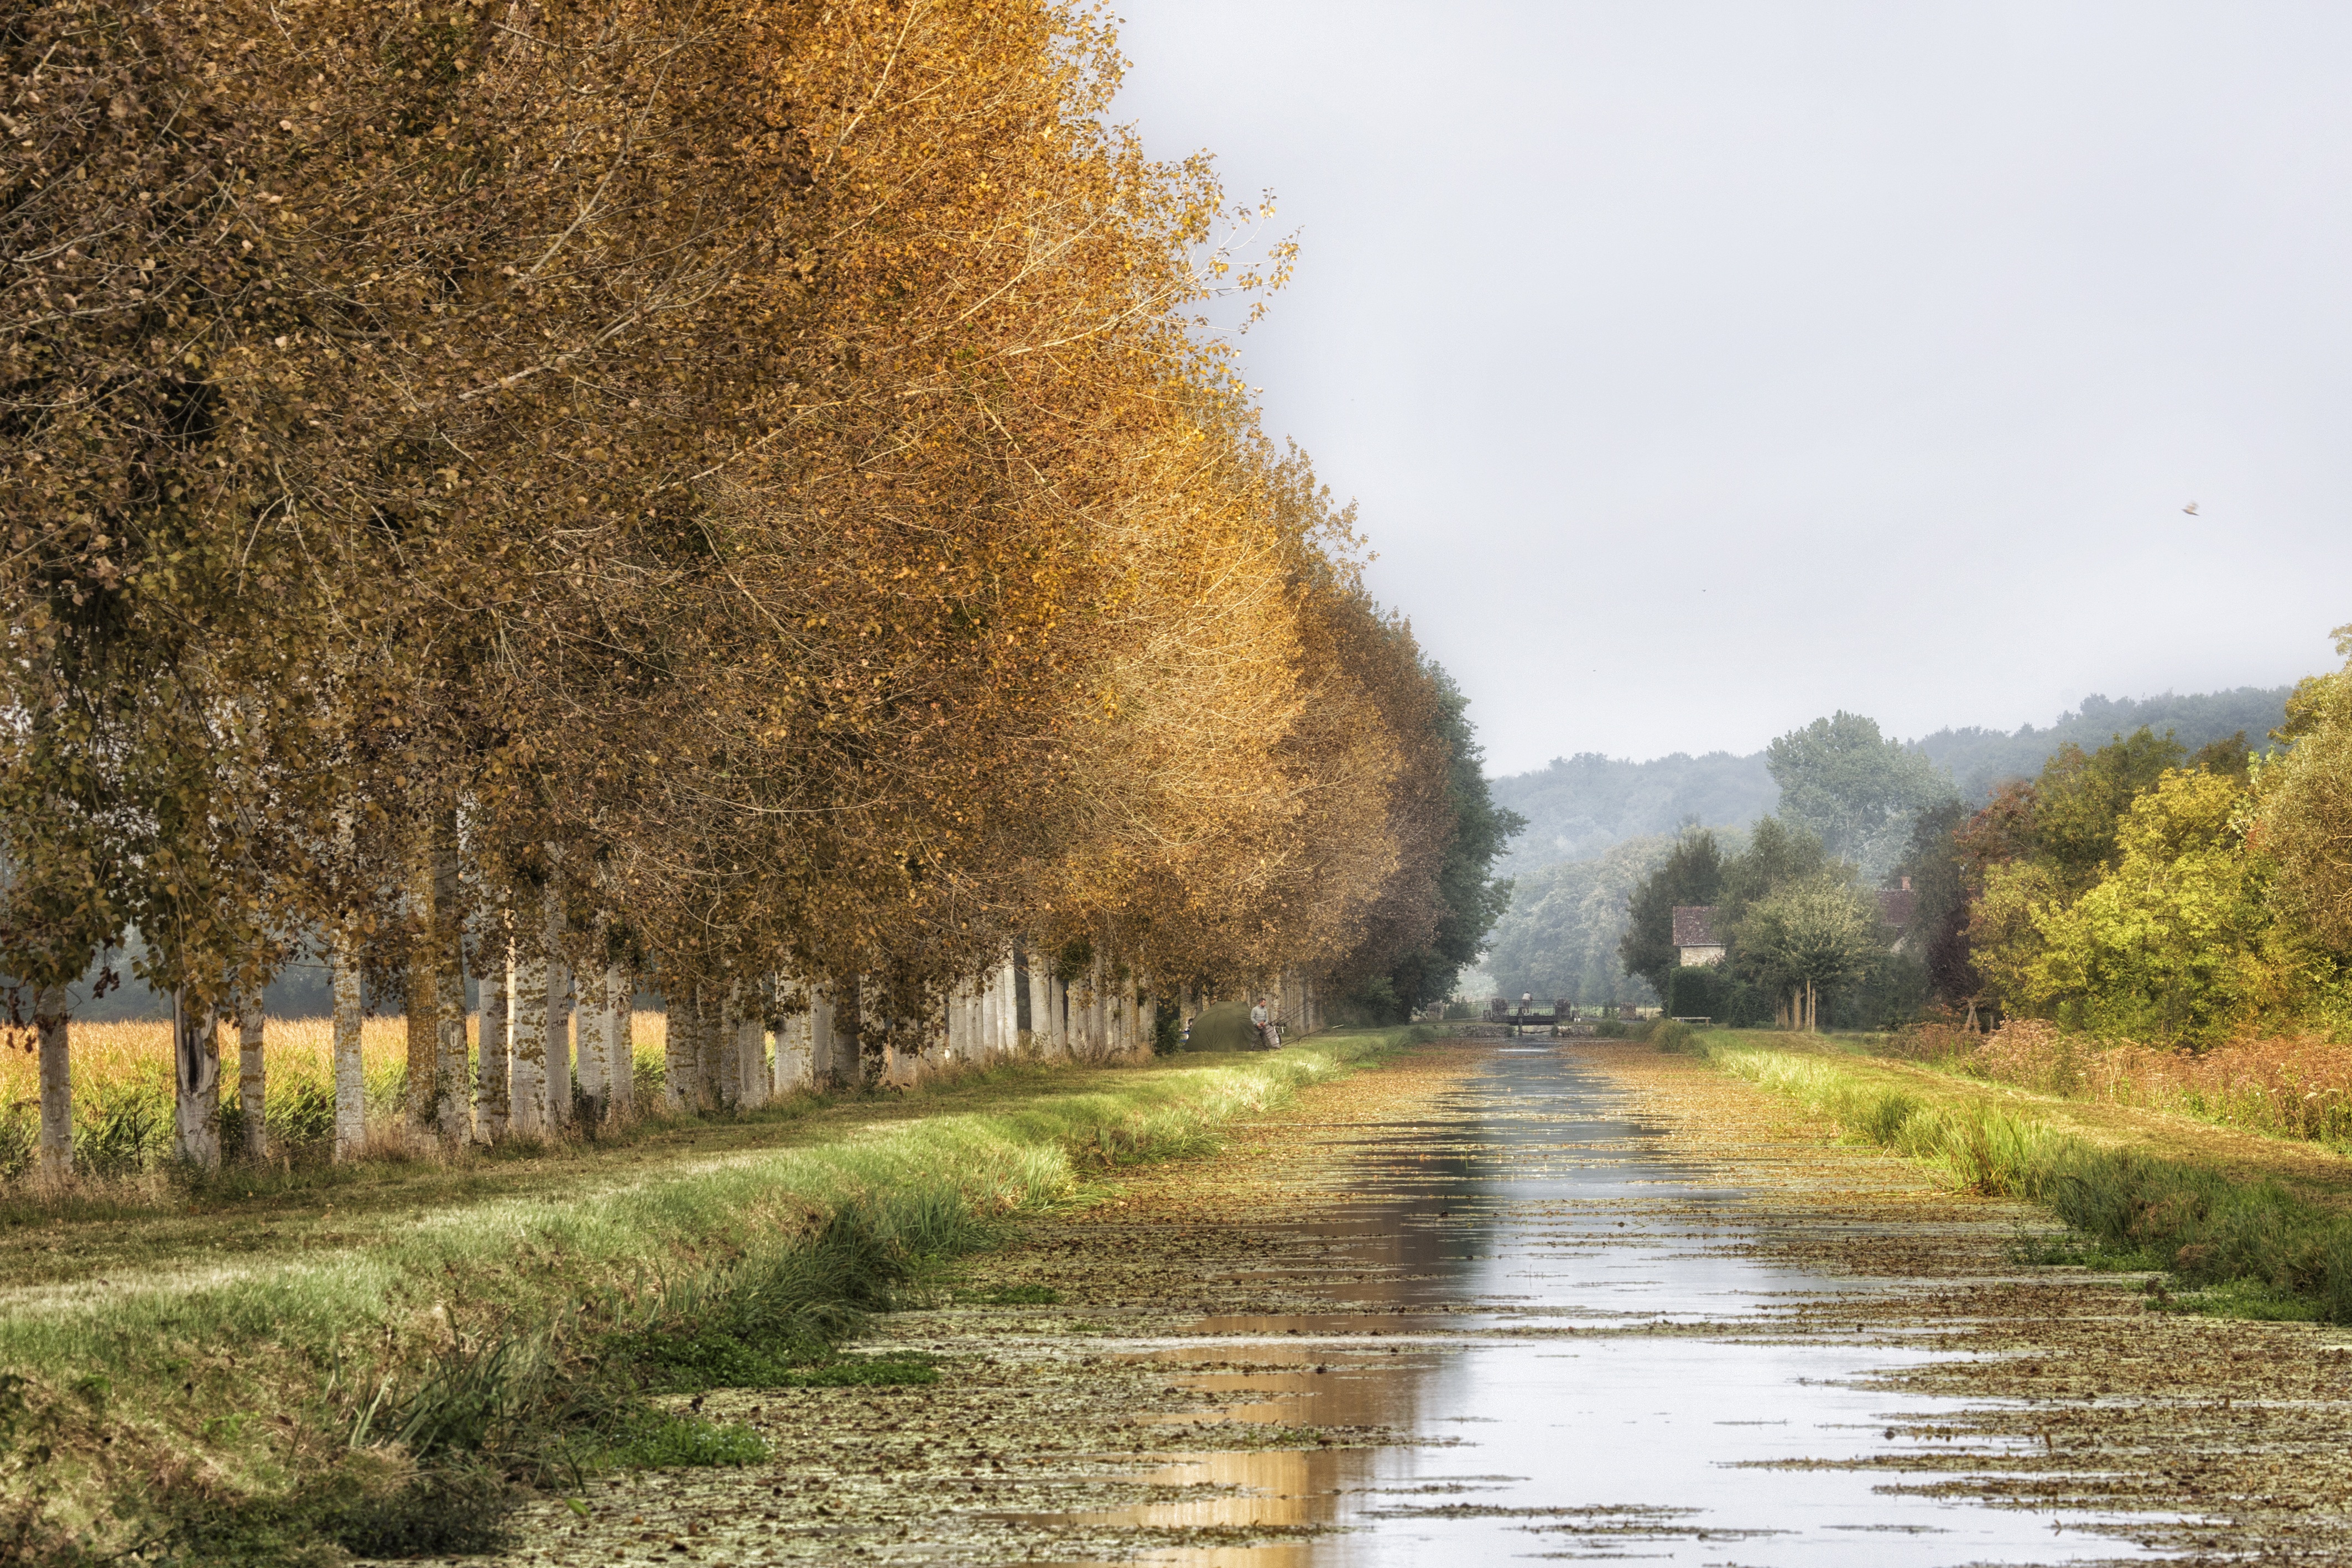
landscape, tree, water, nature, morning, leaf, fall, flower, river, canal, foliage, orange, autumn, yellow, season, waterway, water fall, trees, leaves, serenity, woodland, autumn landscape, colors fall, rural area, waterpolo, atmospheric phenomenon, woody plant, leaves fall